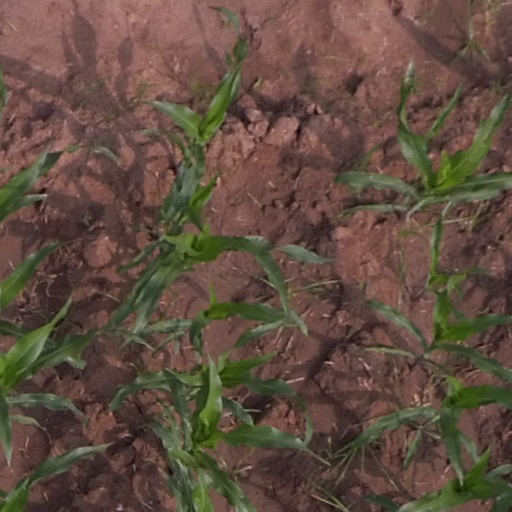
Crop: maize; corn